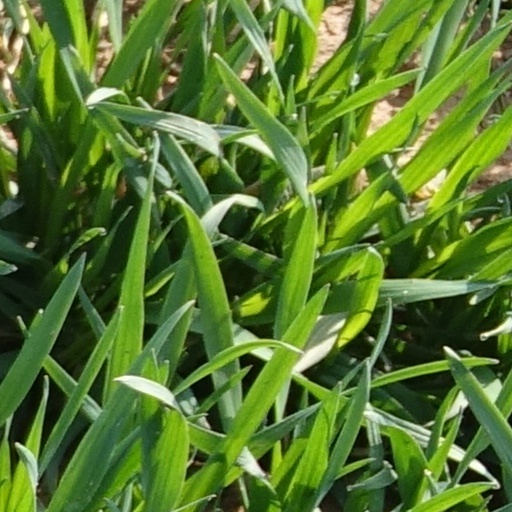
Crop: wheat